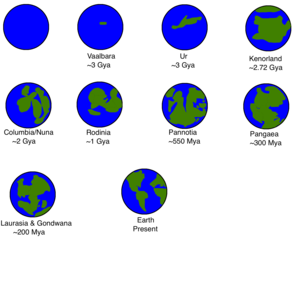
Les cycles de Wilson sont un modèle scientifique qui décrit le « ballet » des continents à la surface de la Terre au cours des temps géologiques. Ceux-ci, emportés par les mouvements des plaques lithosphériques tels que les décrit la tectonique des plaques, se retrouvent parfois fragmentés et dispersés à la surface du Globe, comme actuellement, ou parfois sont regroupés en un unique supercontinent, comme durant la période entre il y a 300 et 200 millions d'années, supercontinent appelé « la Pangée ». Cette fragmentation résulte du comportement des océans qui agissent comme les « radiateurs » de la planète, avec la vigueur de la tectonique des plaques comme « thermostat » et les supercontinents comme isolateurs.